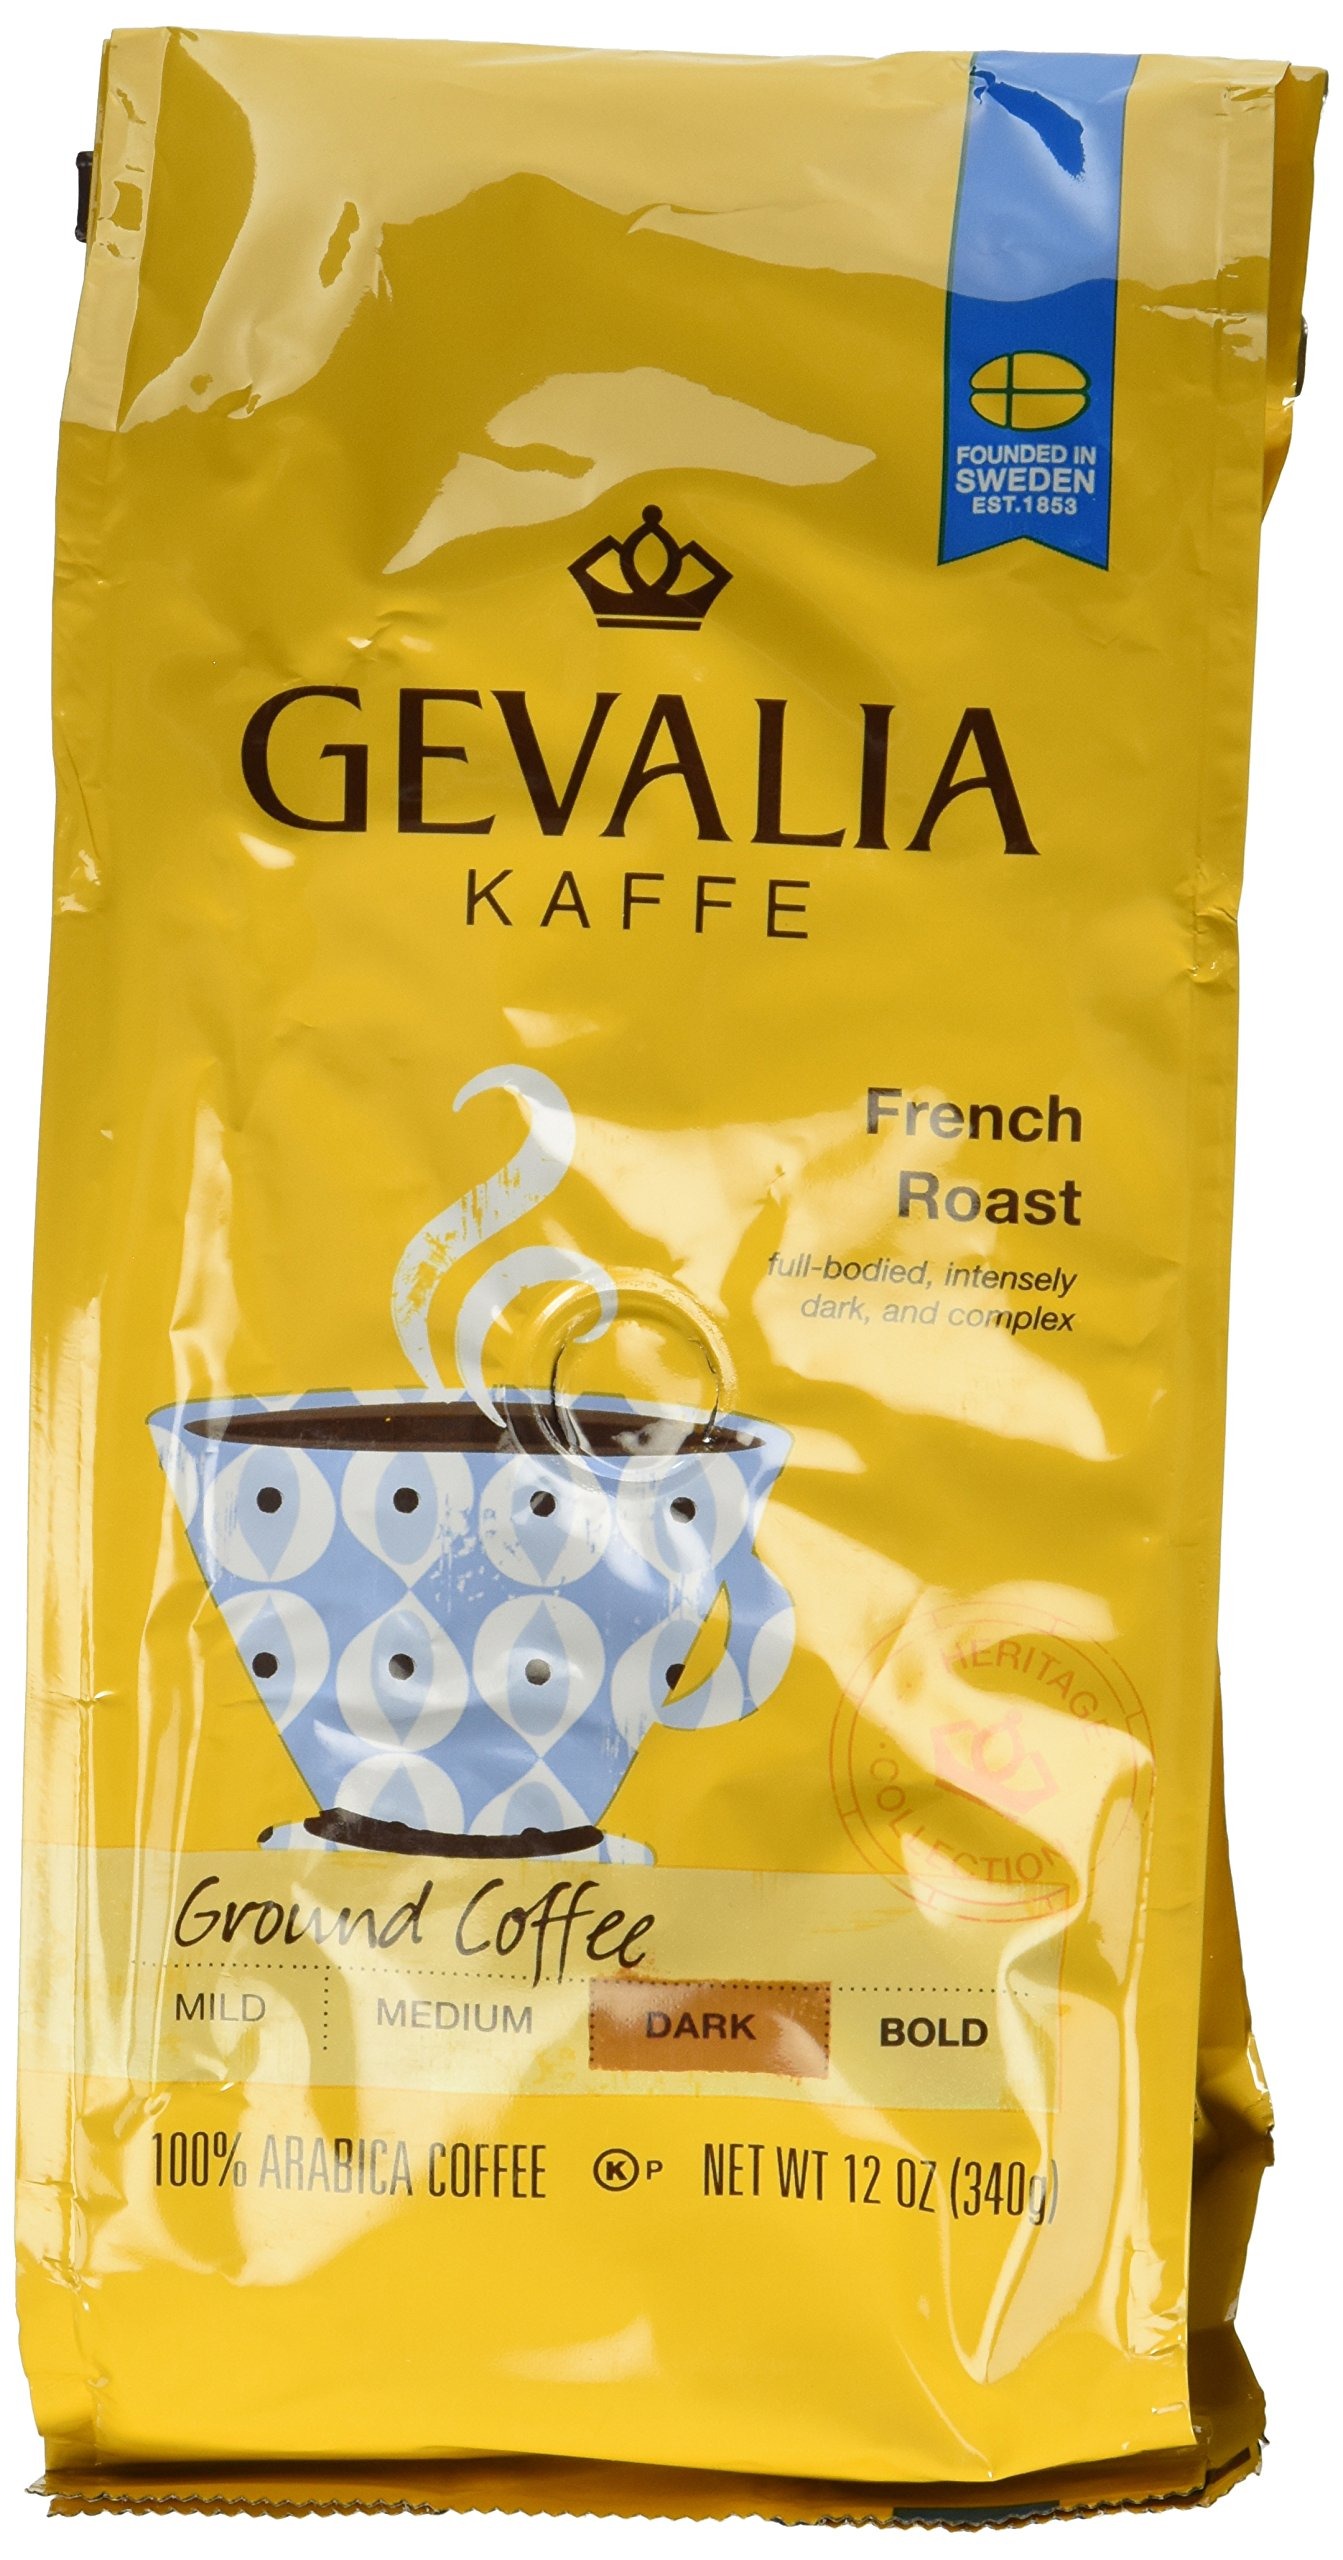
Item Name: Gevalia, Kaffe, Ground Coffee, French Roast, 12oz Bag
Bullet Point 1: One 12oz bag
Bullet Point 2: Intensely dark, complex
Bullet Point 3: French Roast
Bullet Point 4: Dark
Value: 12.0
Unit: Ounce

Price: 9.49